Royal Military Academy, Woolwich

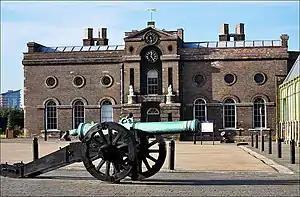
The Old Royal Military Academy, in use 1741–1806. The cadets were taught in the left-hand half of the building, the right providing a board room for the Board of Ordnance

An attempt had been made by the Board of Ordnance in 1720 to set up an academy within its Arsenal (then known as the Warren) to provide training and education for prospective officers of its new Regiment of Artillery and Corps of Engineers (both of which had been established there in 1716). A new building was being constructed in readiness for the Academy and funds had been secured, seemingly, through investment in the South Sea Company; but the latter's collapse led to plans for the Academy being placed on hold.